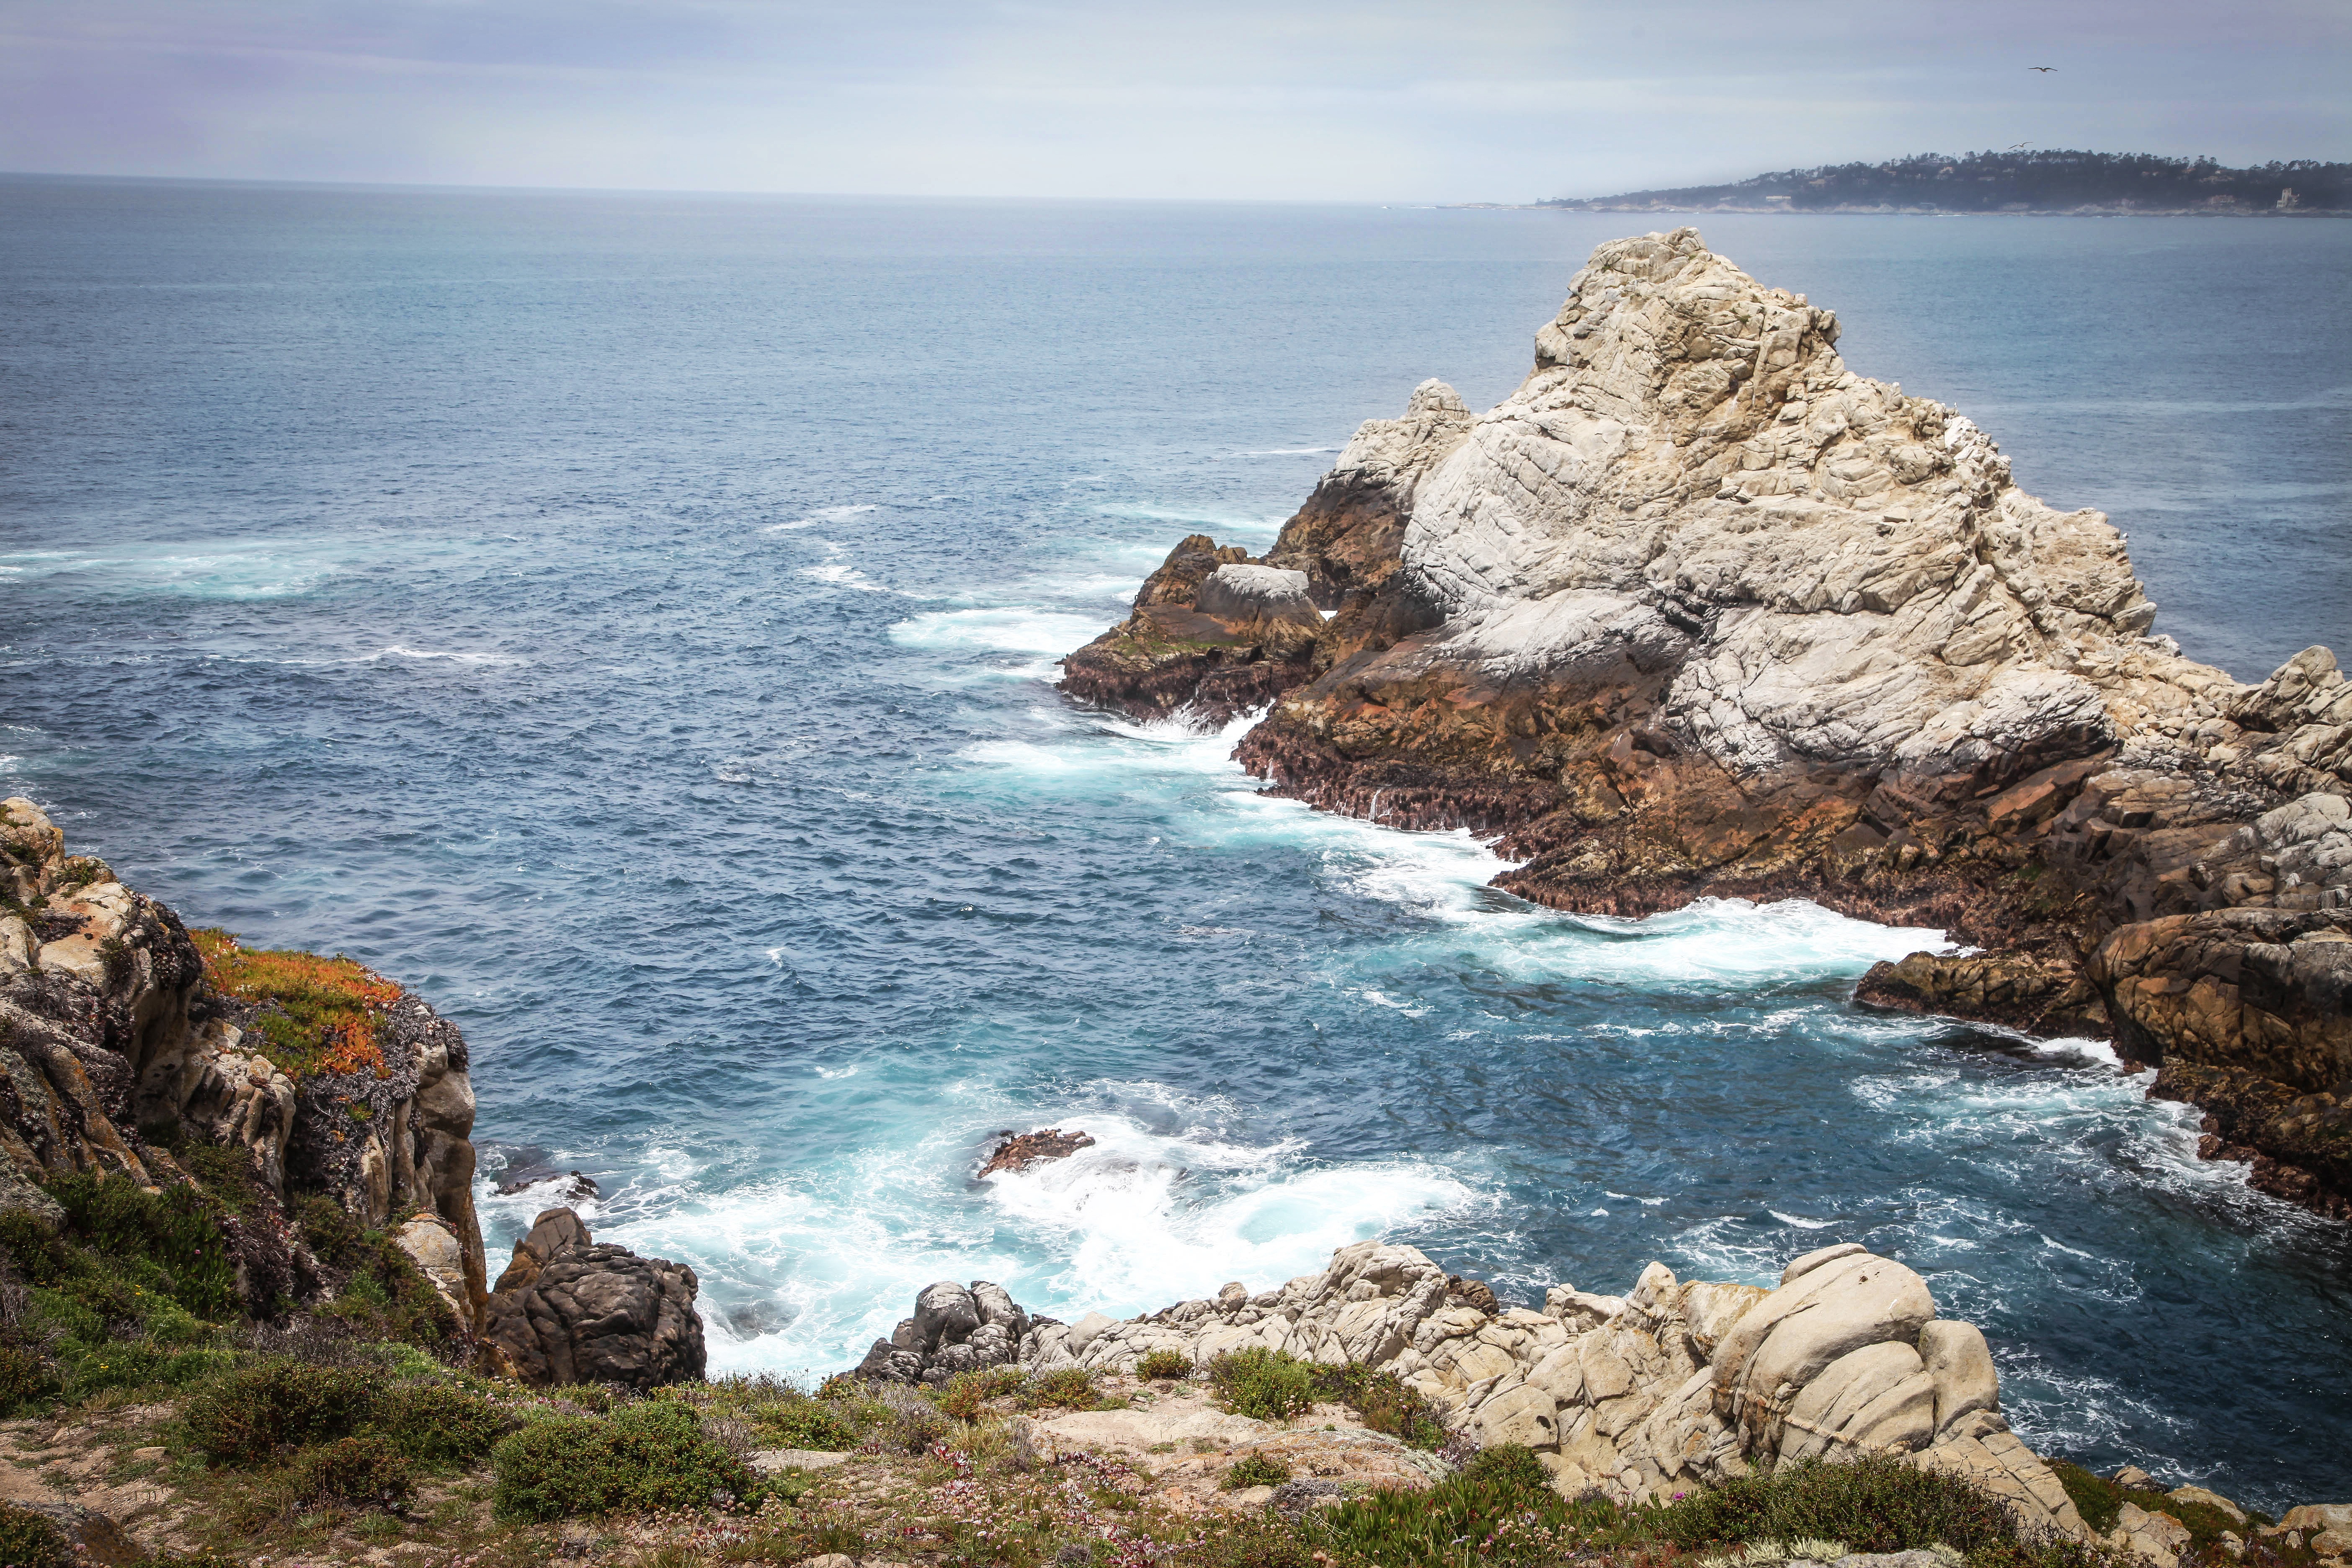
beach, landscape, sea, coast, water, nature, rock, ocean, horizon, shore, wave, coastal, coastline, formation, cliff, cove, seascape, bay, rocky, stack, terrain, material, body of water, headland, geology, cape, islet, landform, wind wave